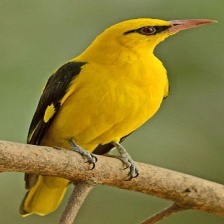
Species: EURASIAN GOLDEN ORIOLE
Scientific name: ORIOLUS ORIOLUS